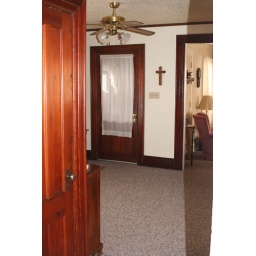
Dining Room looking into foyer door Door with curtain entryway door other door is the closet under the stairs